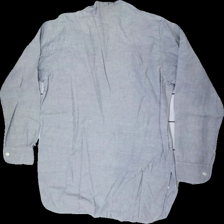
View: back
Type: Shirt
Category: Men
Brand: Missing
Colors: Grey
Material: 100% cott
Cut: Regular
Stains: Major
Holes: Minor
Damage: stains around neck
Damage location: top center
Damage 2: stain
Damage 2 location: middle center
Damage 3: ripped seam
Damage 3 location: bottom left
Price range: <50
Recommended usage: Recycle
Description: Grey shirt from unknown brand, unknown size.